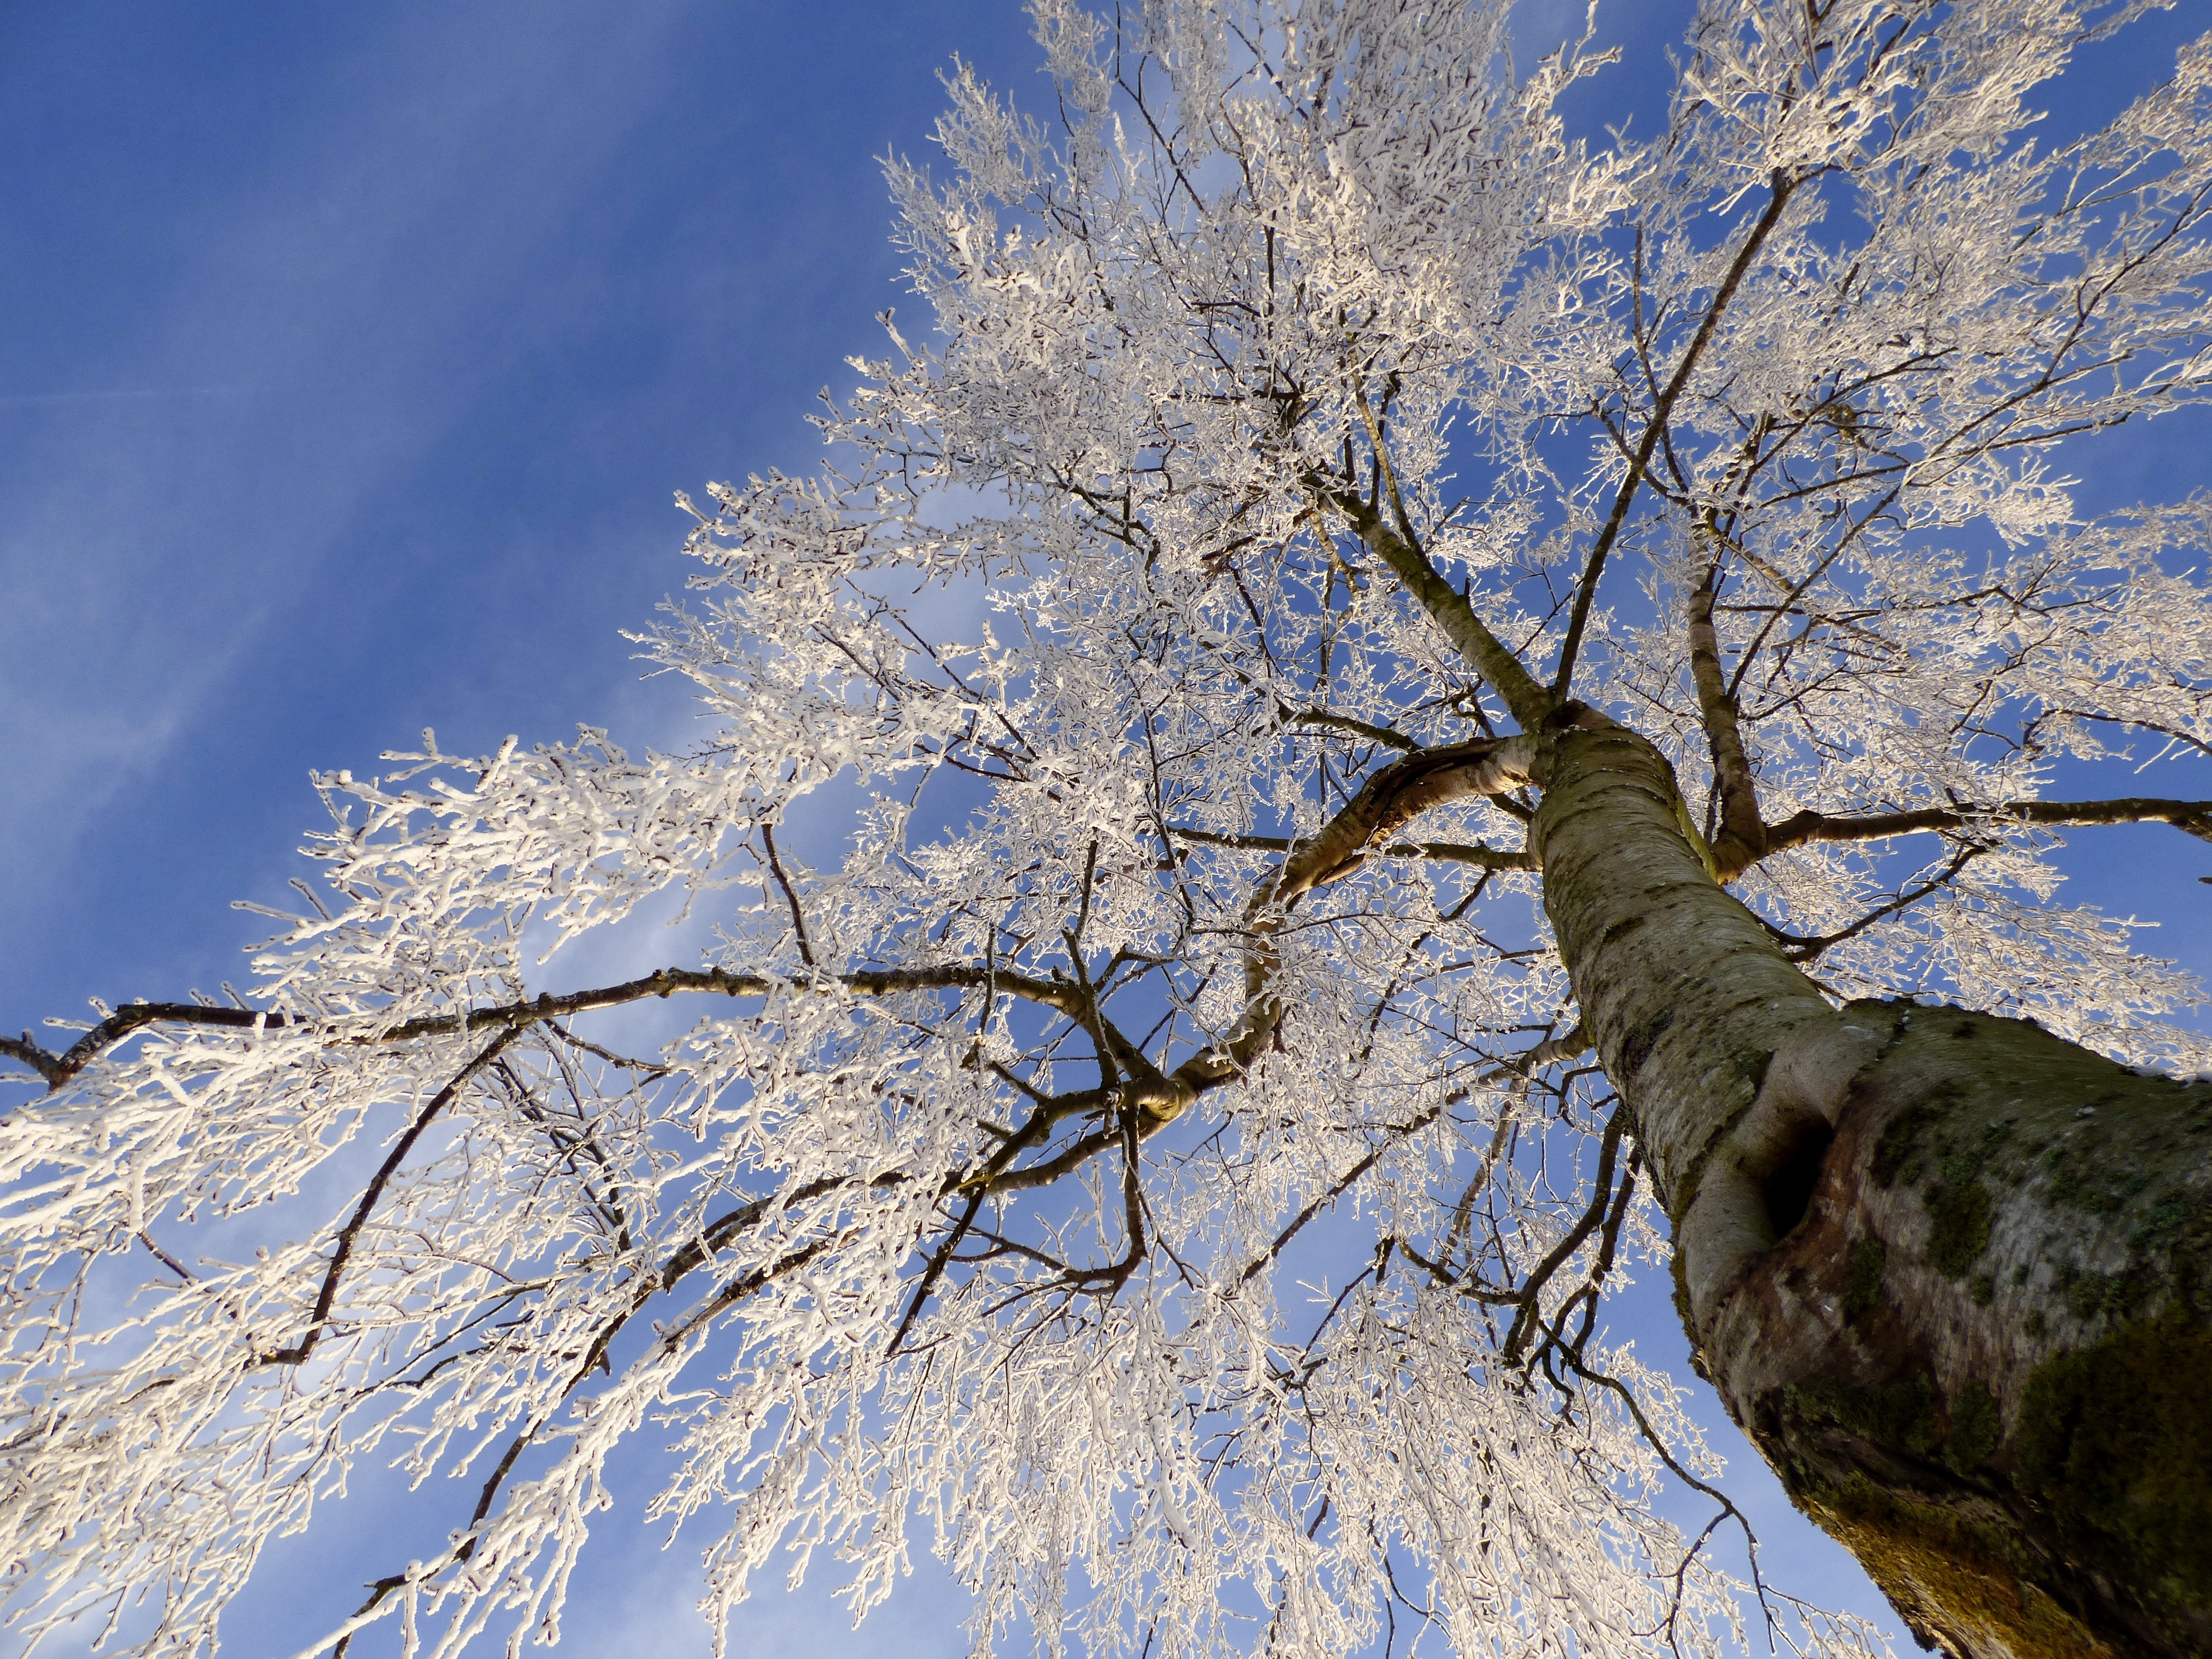
tree, nature, branch, blossom, snow, cold, winter, plant, sky, sunlight, air, flower, frost, ripe, spring, frozen, blue, season, winter landscape, branches, freezing, woody plant